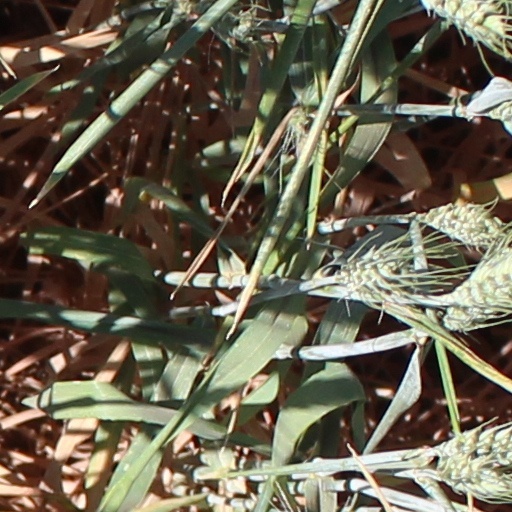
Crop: wheat